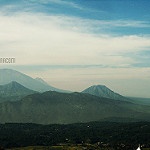
Label: mountain